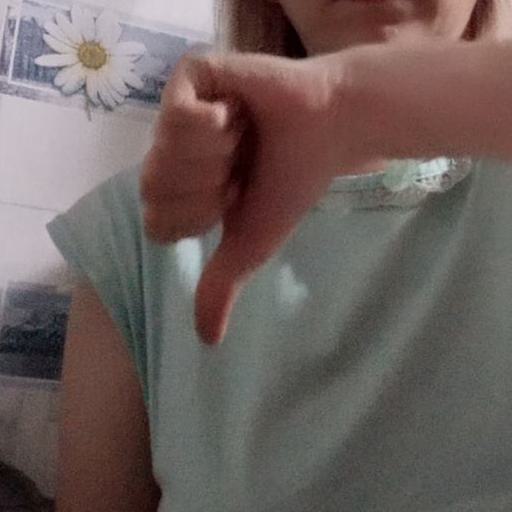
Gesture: dislike